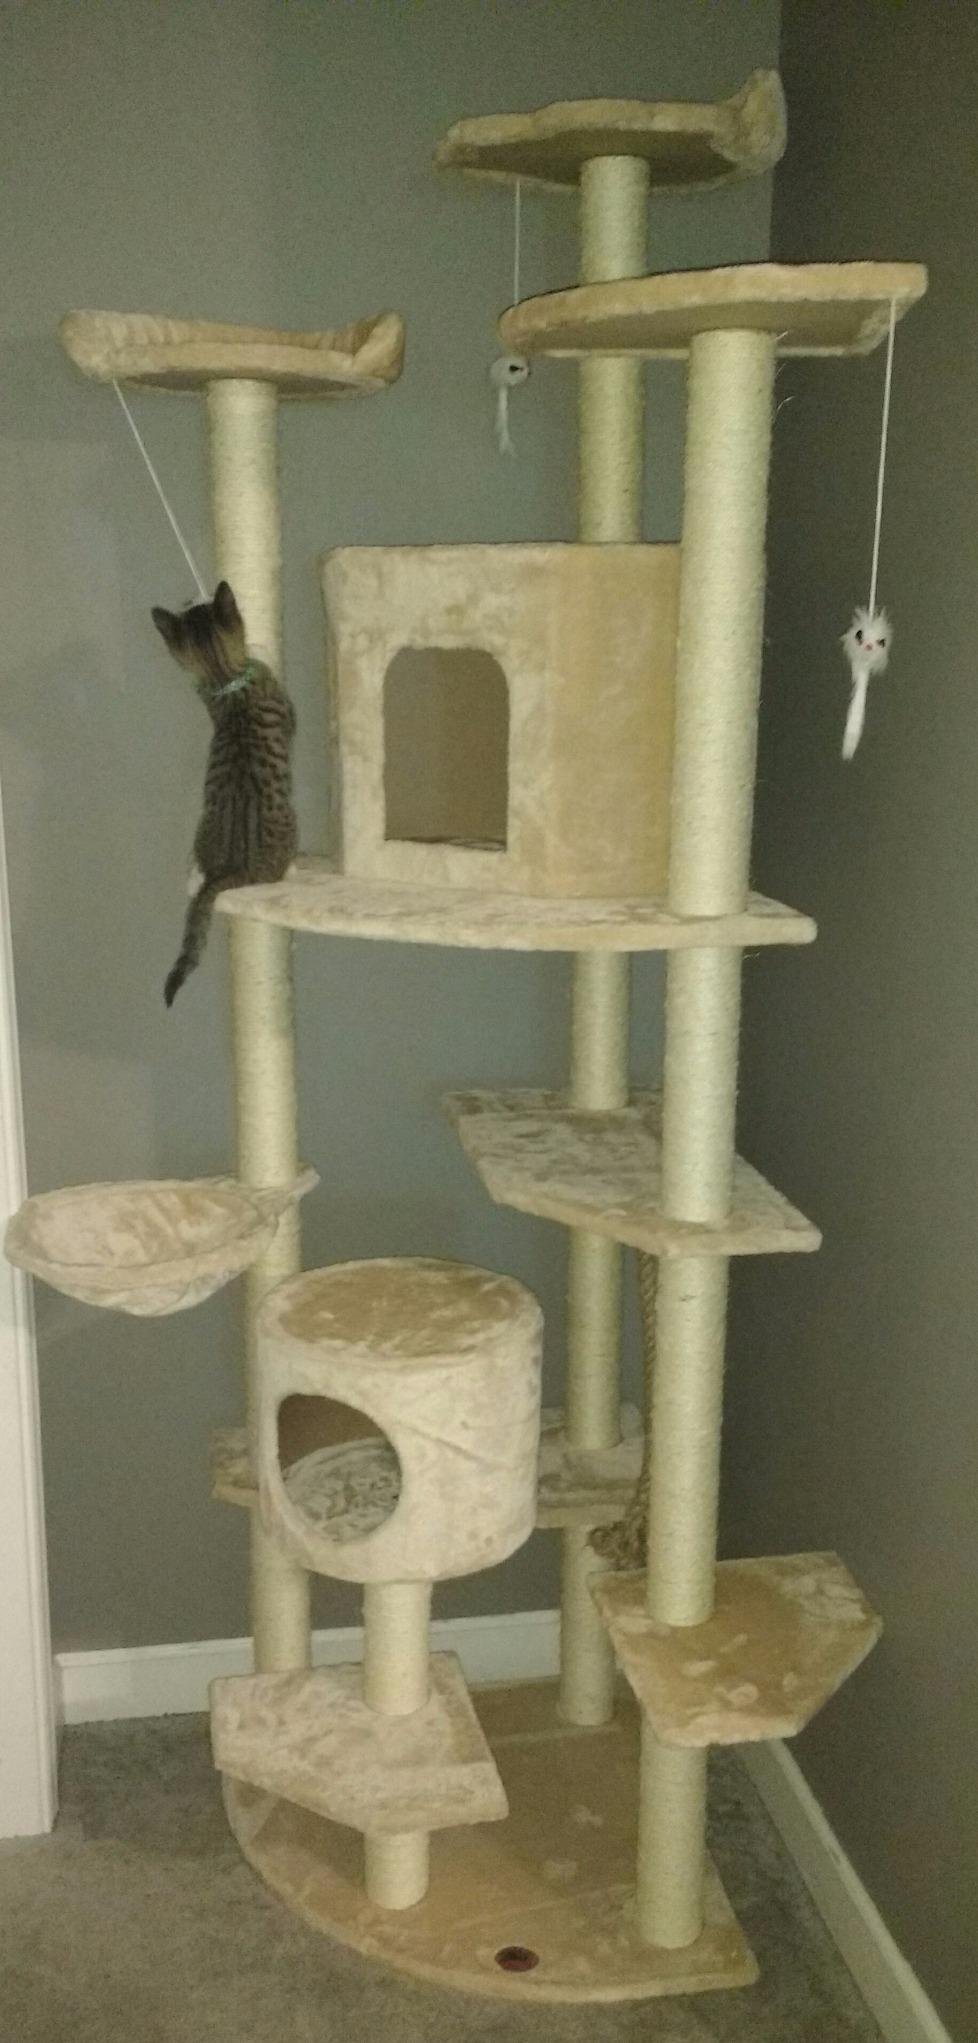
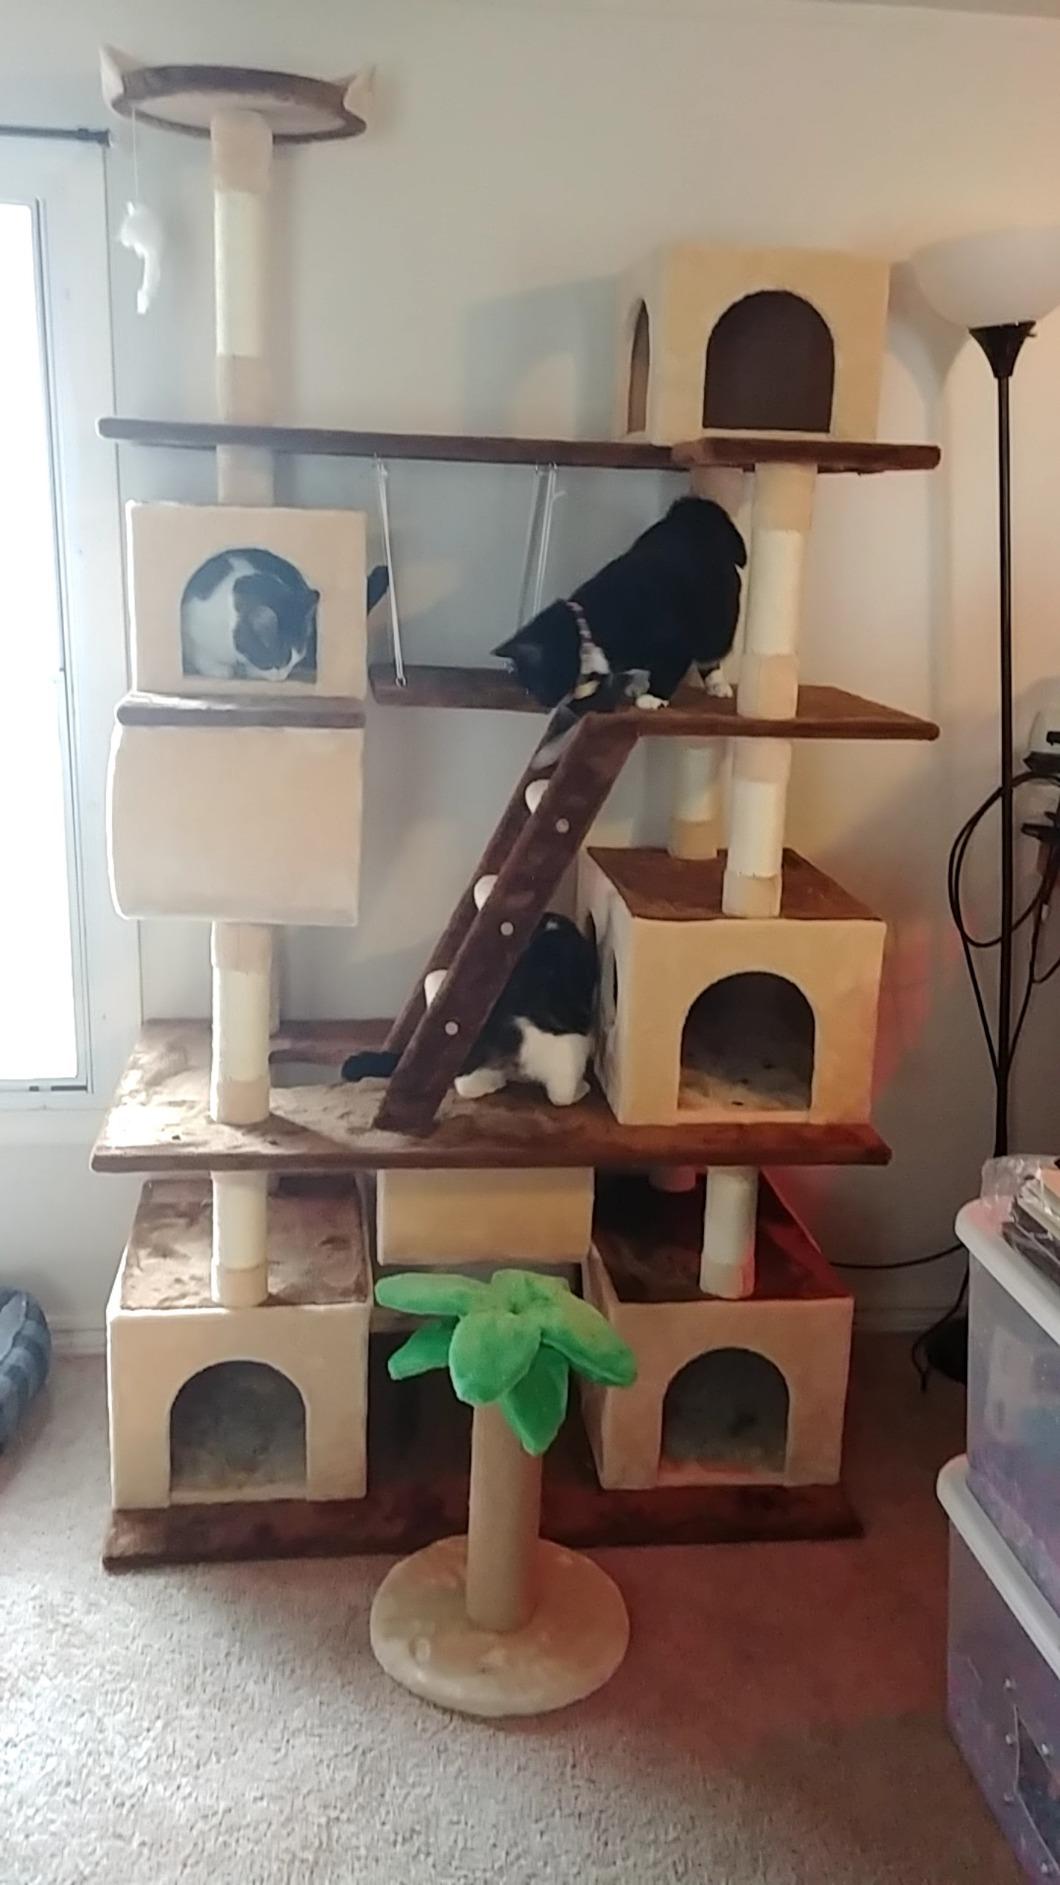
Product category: items_cat tree
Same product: no